Lewis Mokler

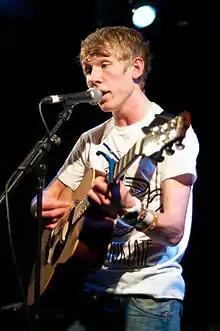
Lewis Mokler

Lewis David Mokler (born 20 May 1993), also known as HUNTAR, is an English alternative/indie singer and songwriter.